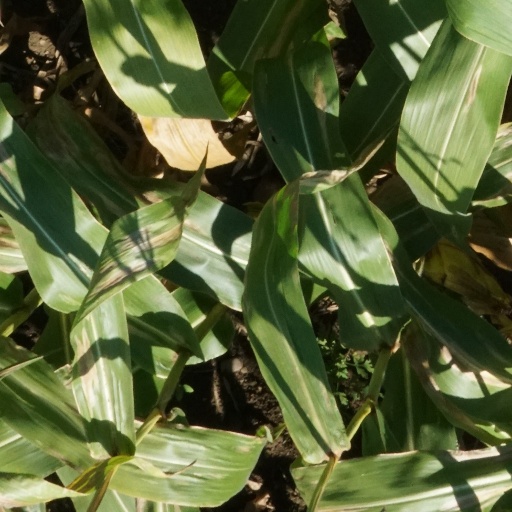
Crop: maize; corn